List of Marilyns in the British Isles

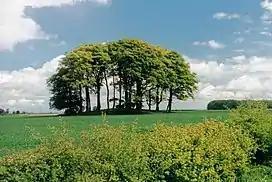
Bishop Wilton Wold (248 m Marilyn)

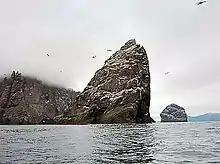
Stac an Armin (196 m Marilyn)

This list was downloaded from the "Database of British and Irish Hills" ("DoBIH") in October 2018, and are peaks the DoBIH marks as Marilyns ("M"). As topological prominence is complex to measure, these tables are subject to revision over time, and should not be amended or updated unless the entire DoBIH data is re-downloaded. The tables are structured to show rankings by height and prominence over the entire British Isles, or by region.